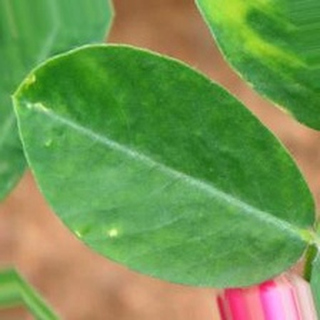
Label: groundnut_nutrition_deficiency